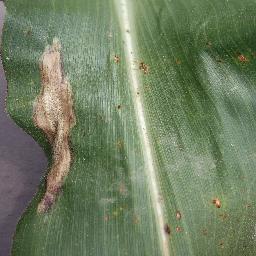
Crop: corn
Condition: (maize)_northern_blight